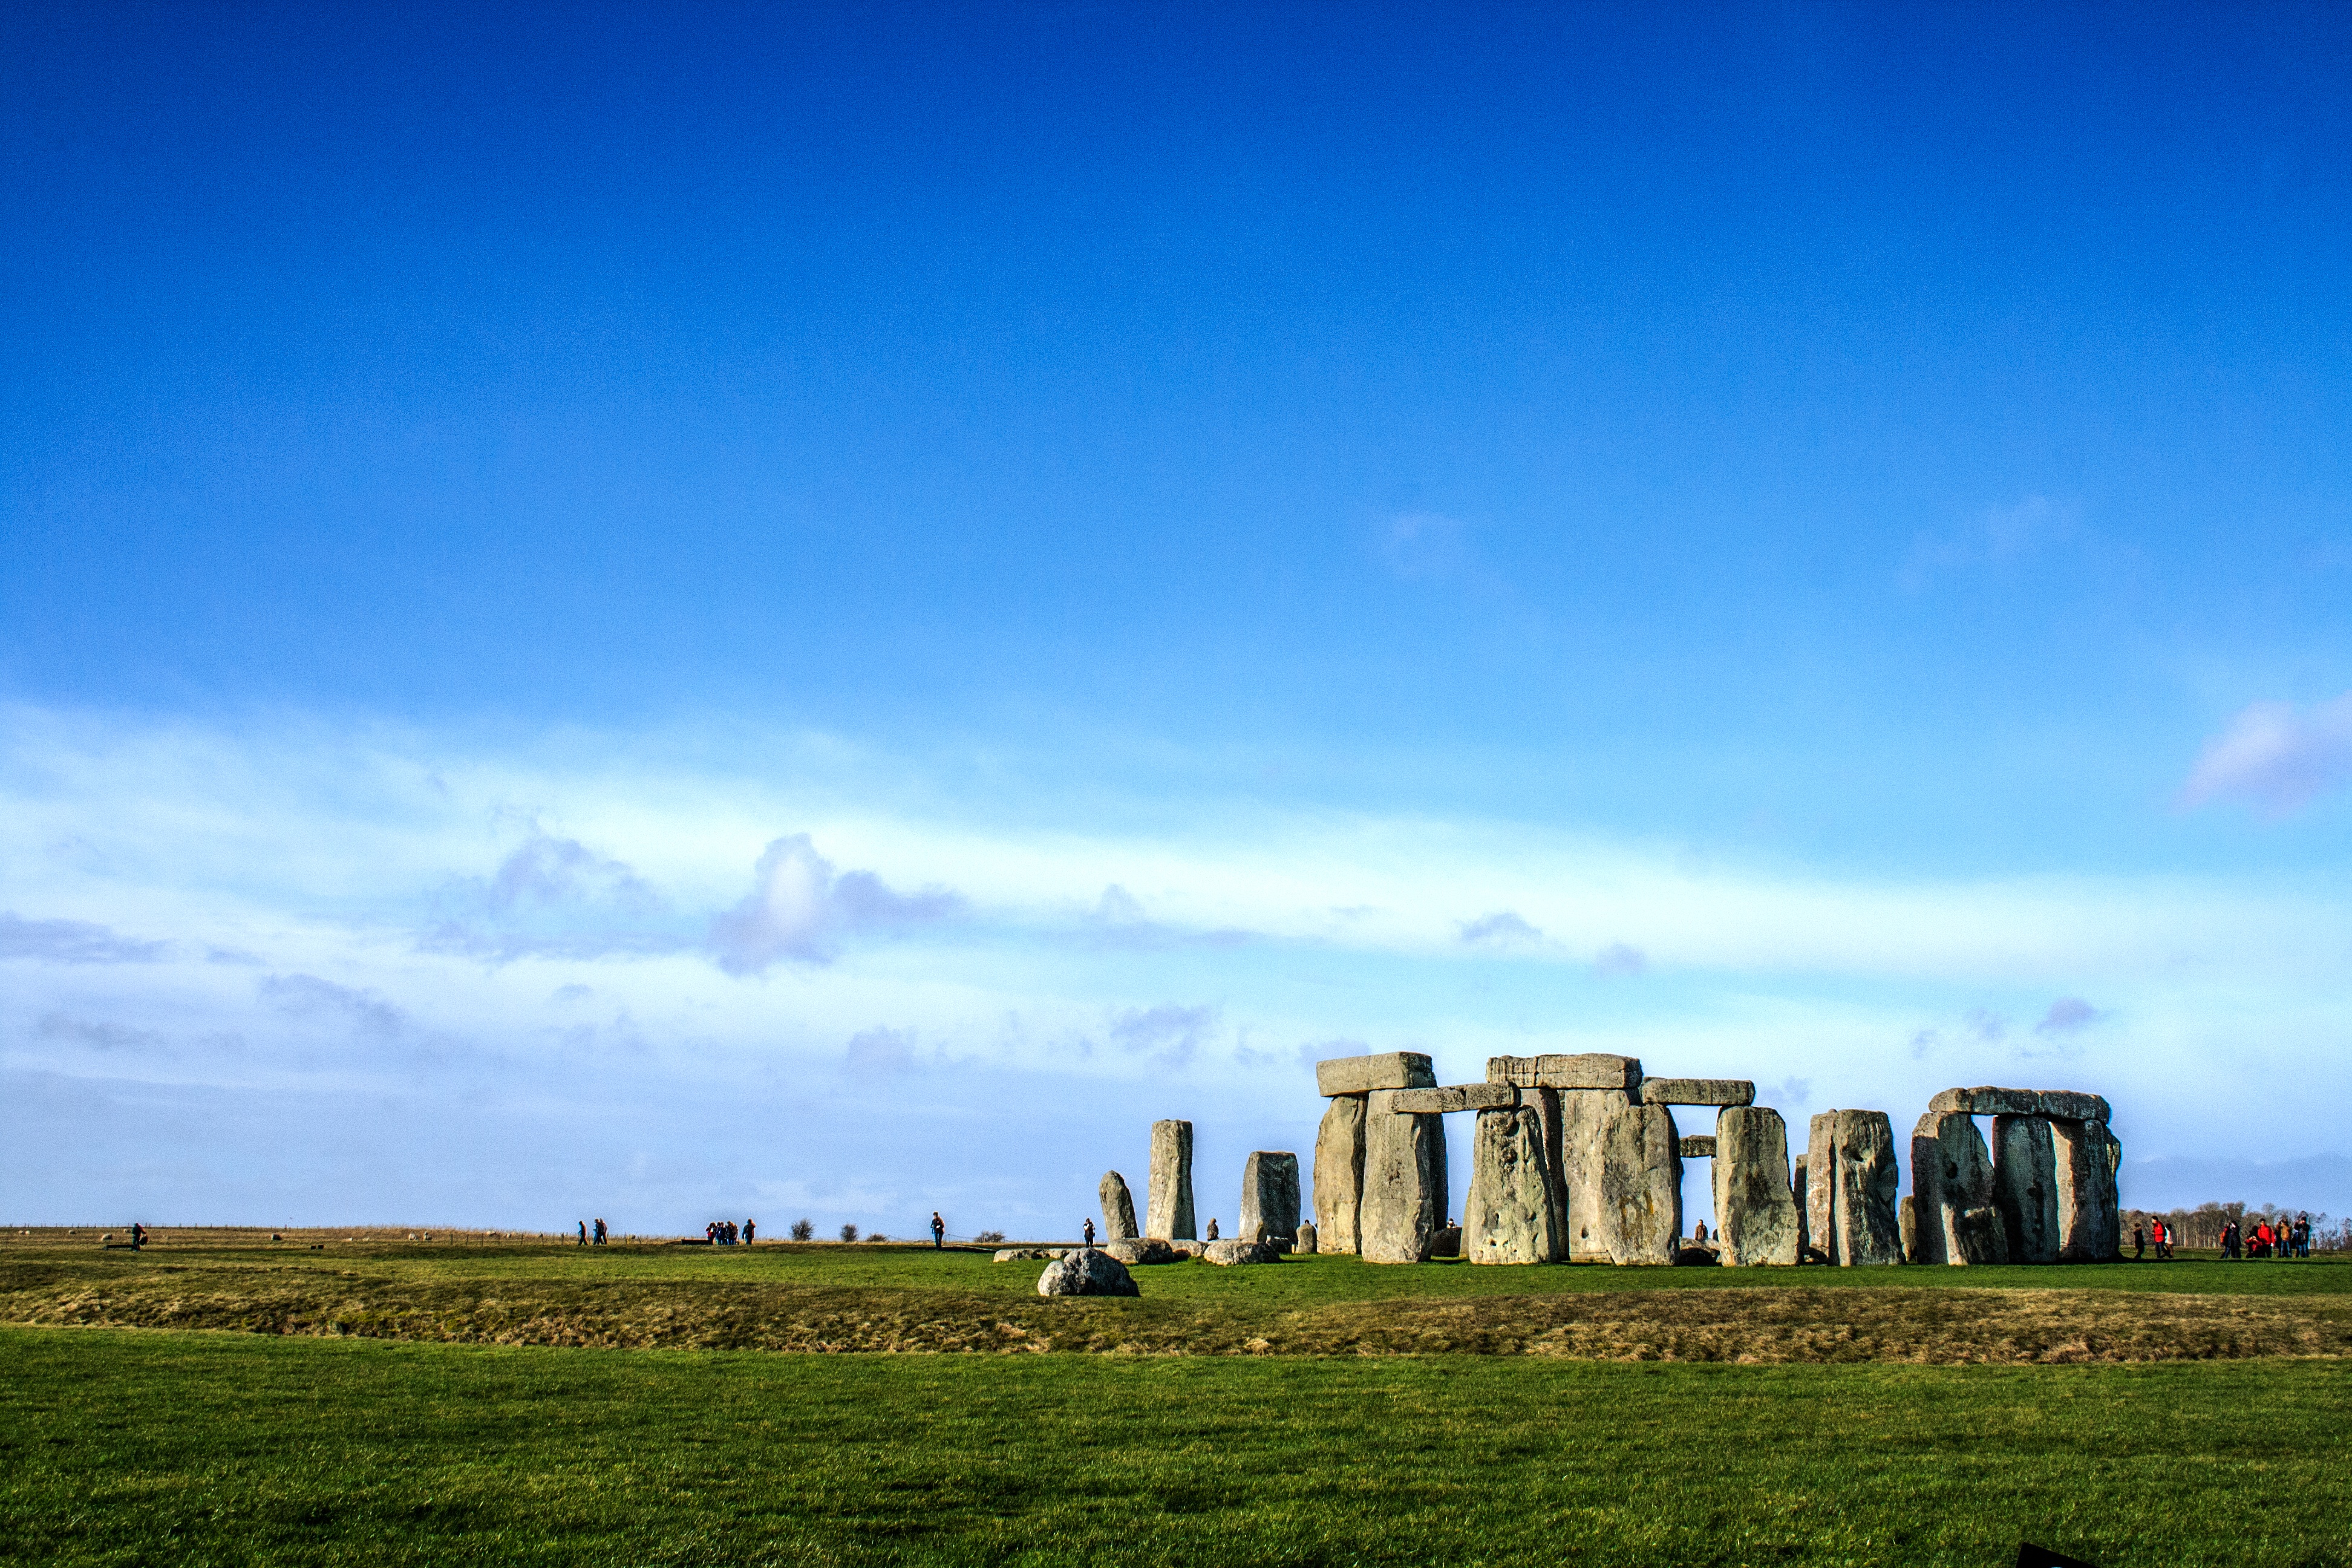
landscape, sea, coast, grass, horizon, cloud, sky, skyline, prairie, morning, hill, dawn, city, cityscape, panorama, dusk, evening, landmark, plain, grassland, ecosystem, rural area, geographical feature, atmospheric phenomenon, human settlement, atmosphere of earth, computer wallpaper